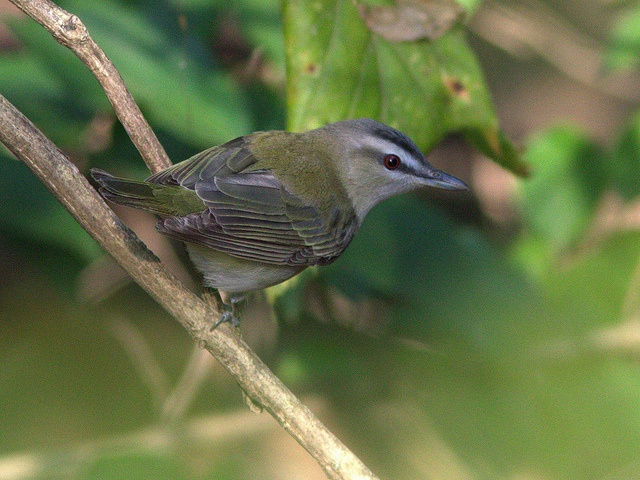
A bird sitting on top of a branch in a tree.
a close up of a bird in a tree branch
A bird rests on a thin branch of a tree.
A bird is sitting perched on a branch.
A brown and grey bird resting on twig next to leaves.
A bird on a tree branch during the day.